Sky position (RA, Dec in degrees): 203.831, 1.372
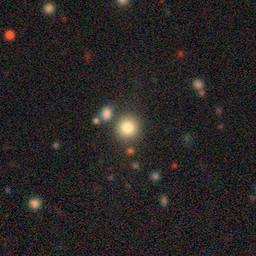
Galaxy morphology: Round Smooth Galaxies